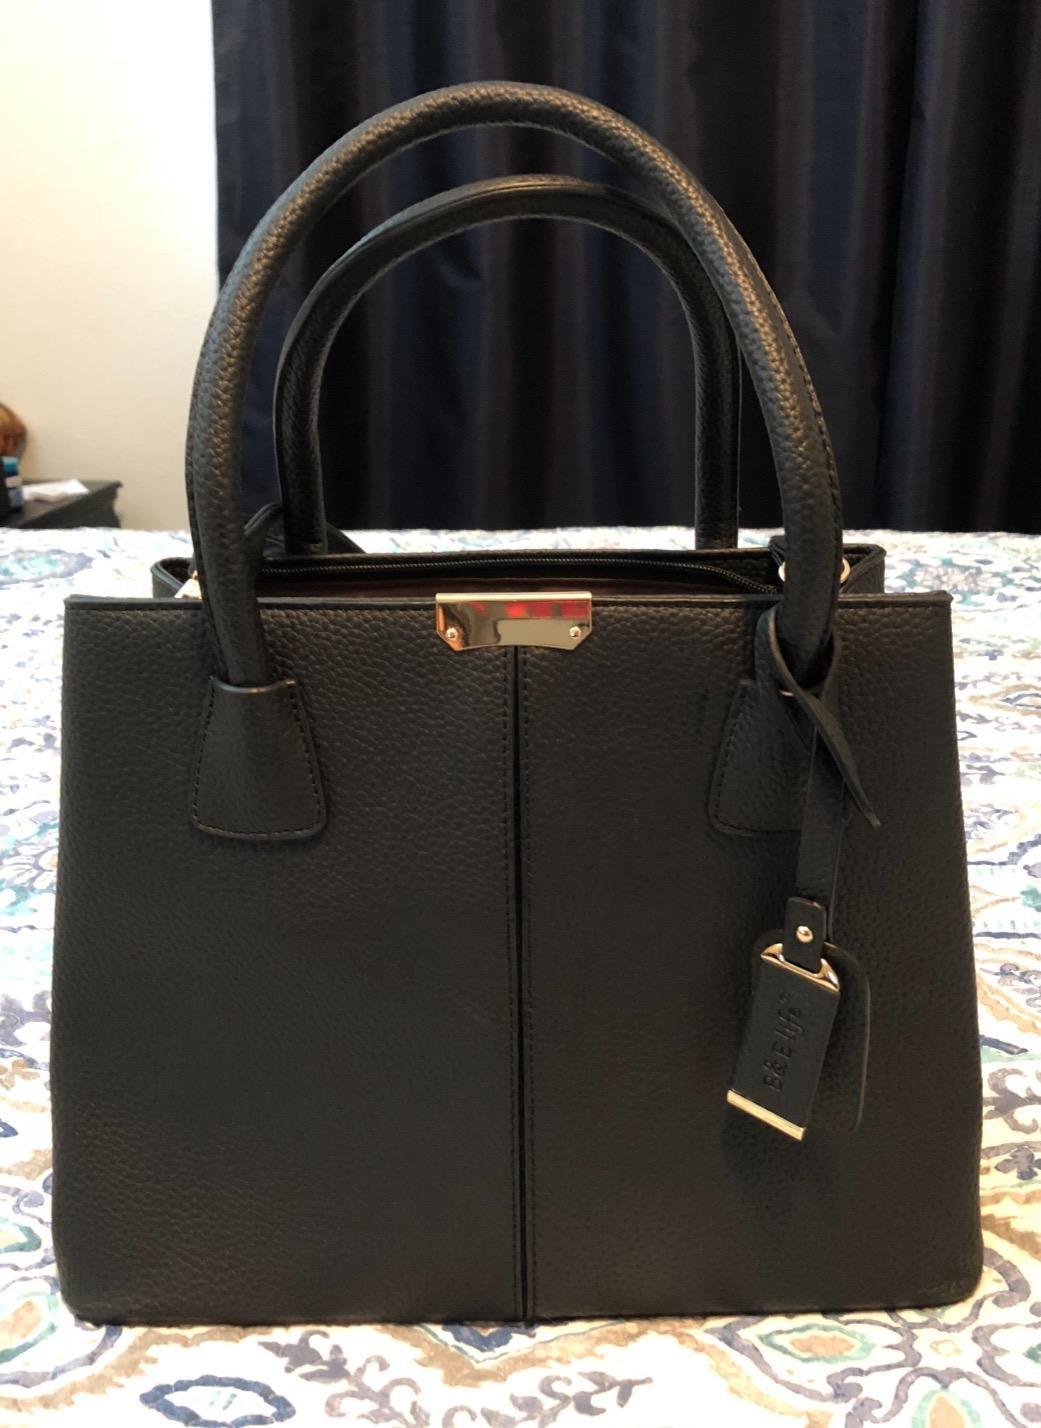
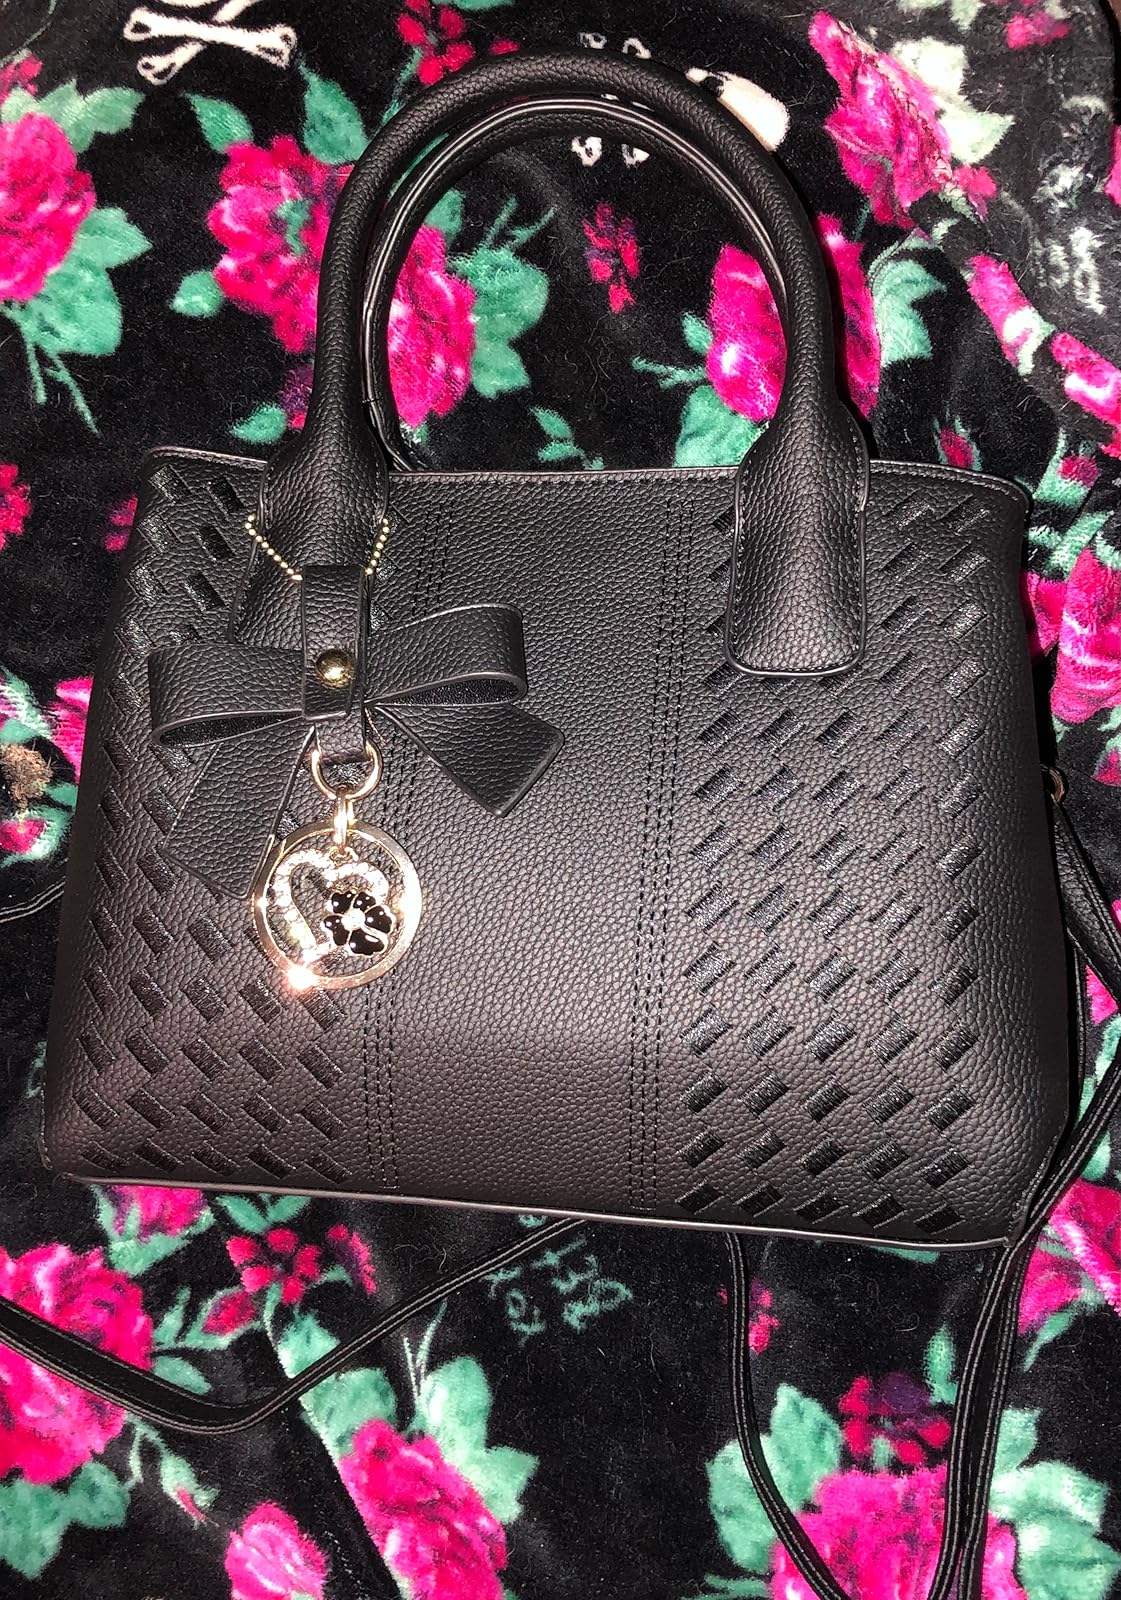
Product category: accessories_handbag
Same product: no